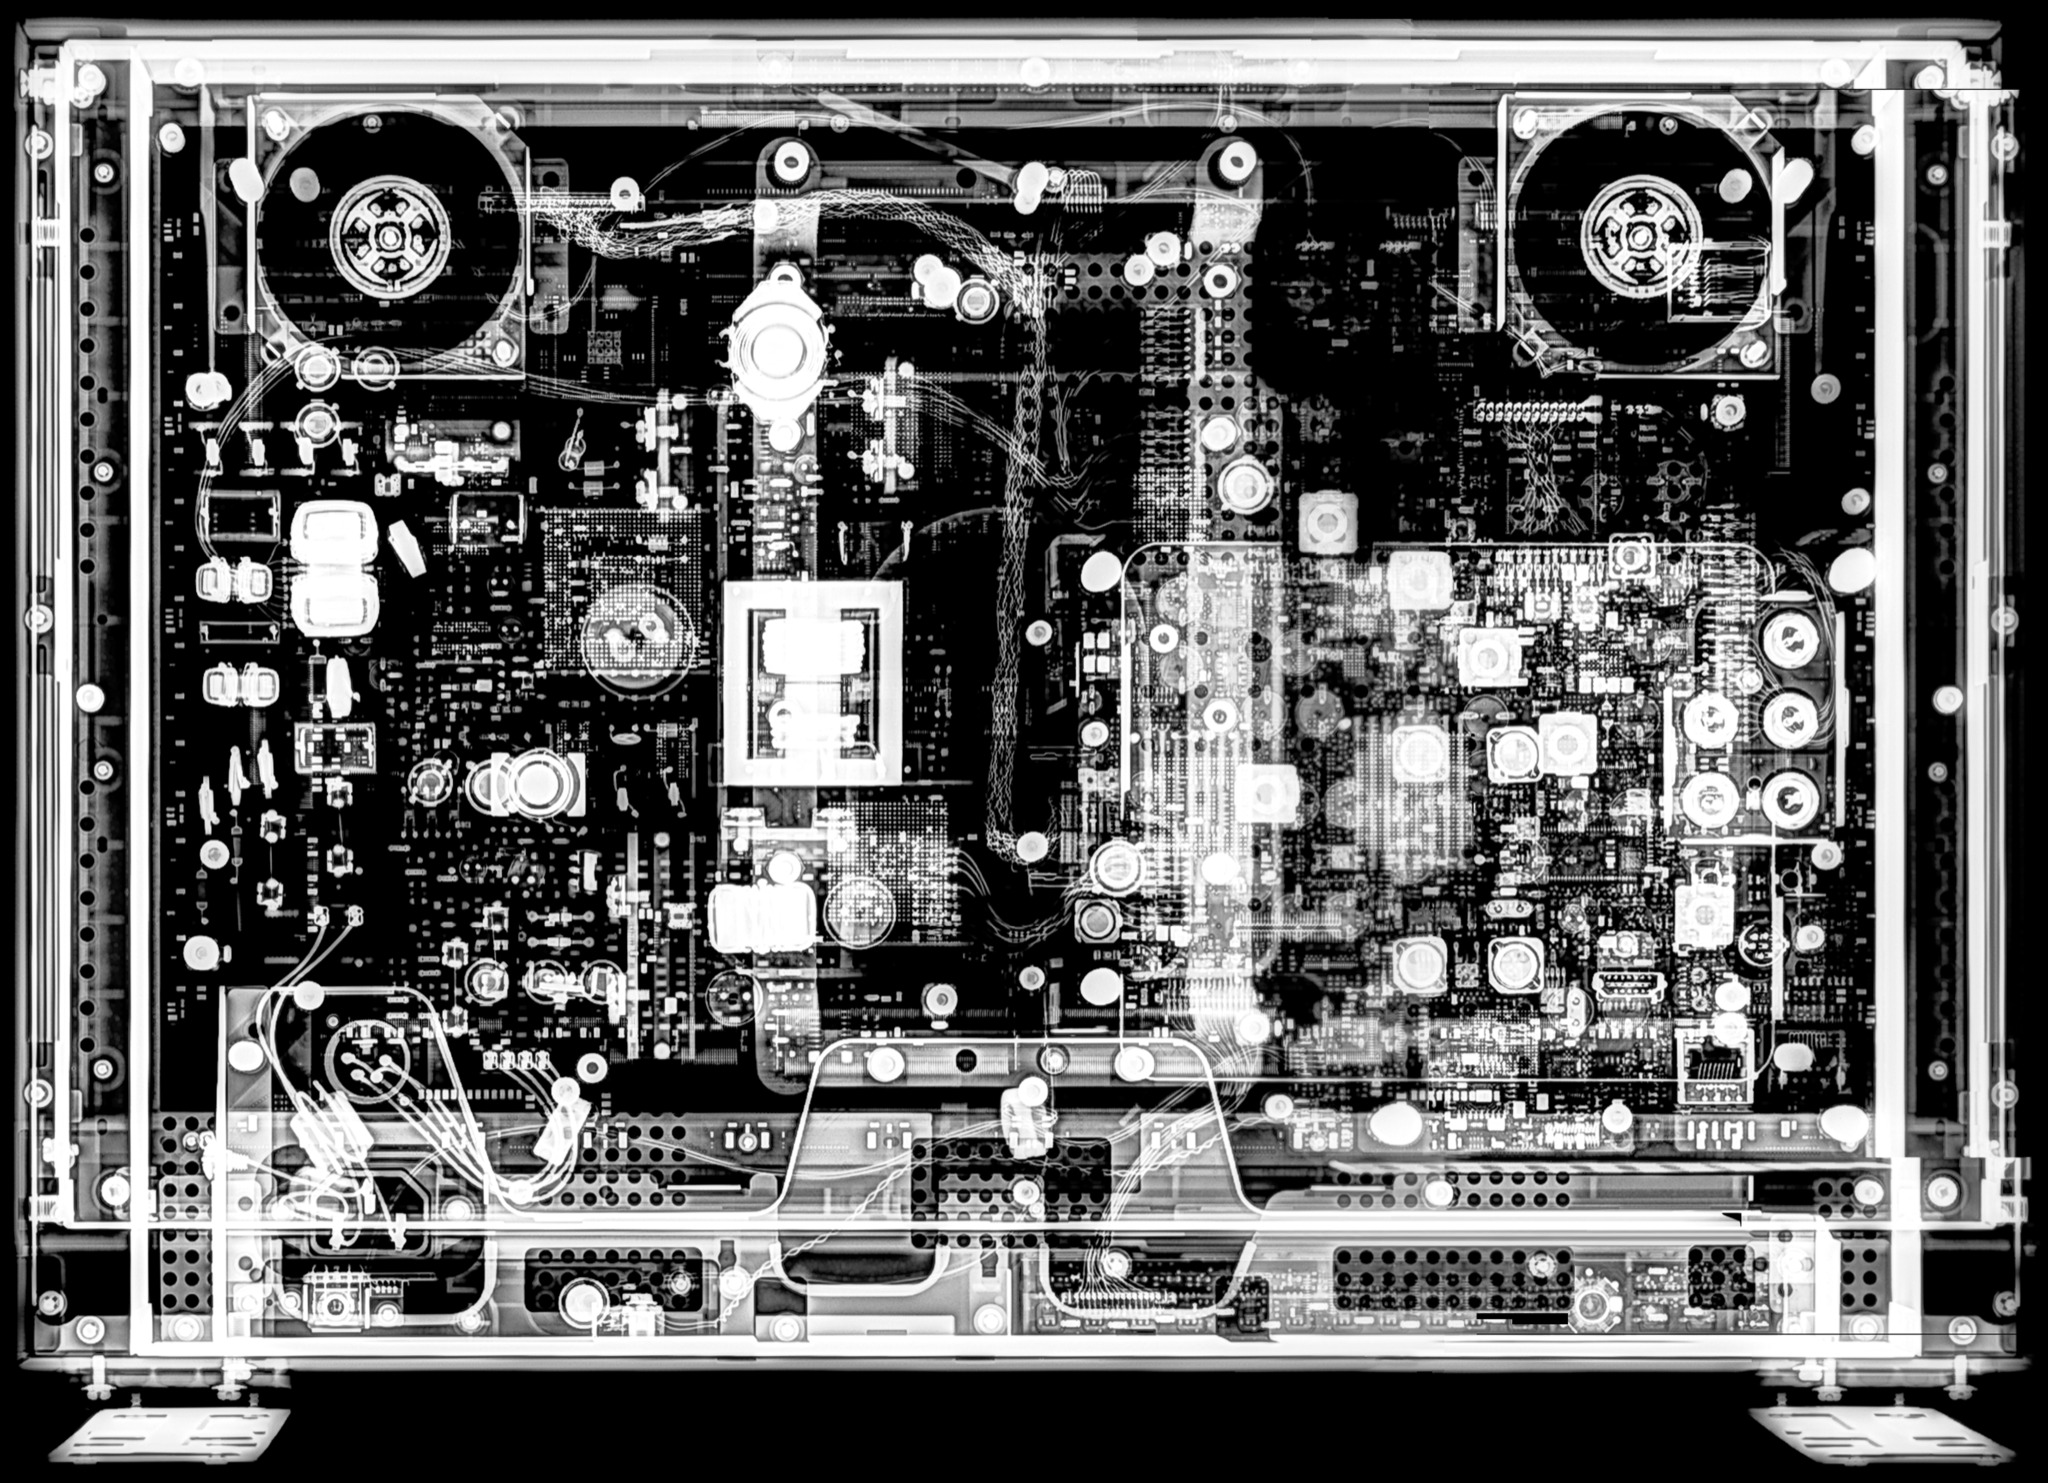
black and white, technology, machine, television, monochrome, monitor, drawing, x ray, monochrome photography, xray, electronic device, personal computer hardware, digital cinema, flatscreen